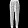
Label: Trouser